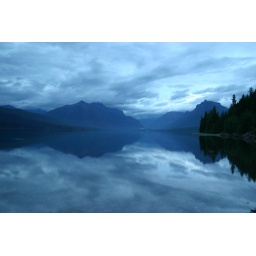
I loved the reflection of the night sky in the still water of the lake.